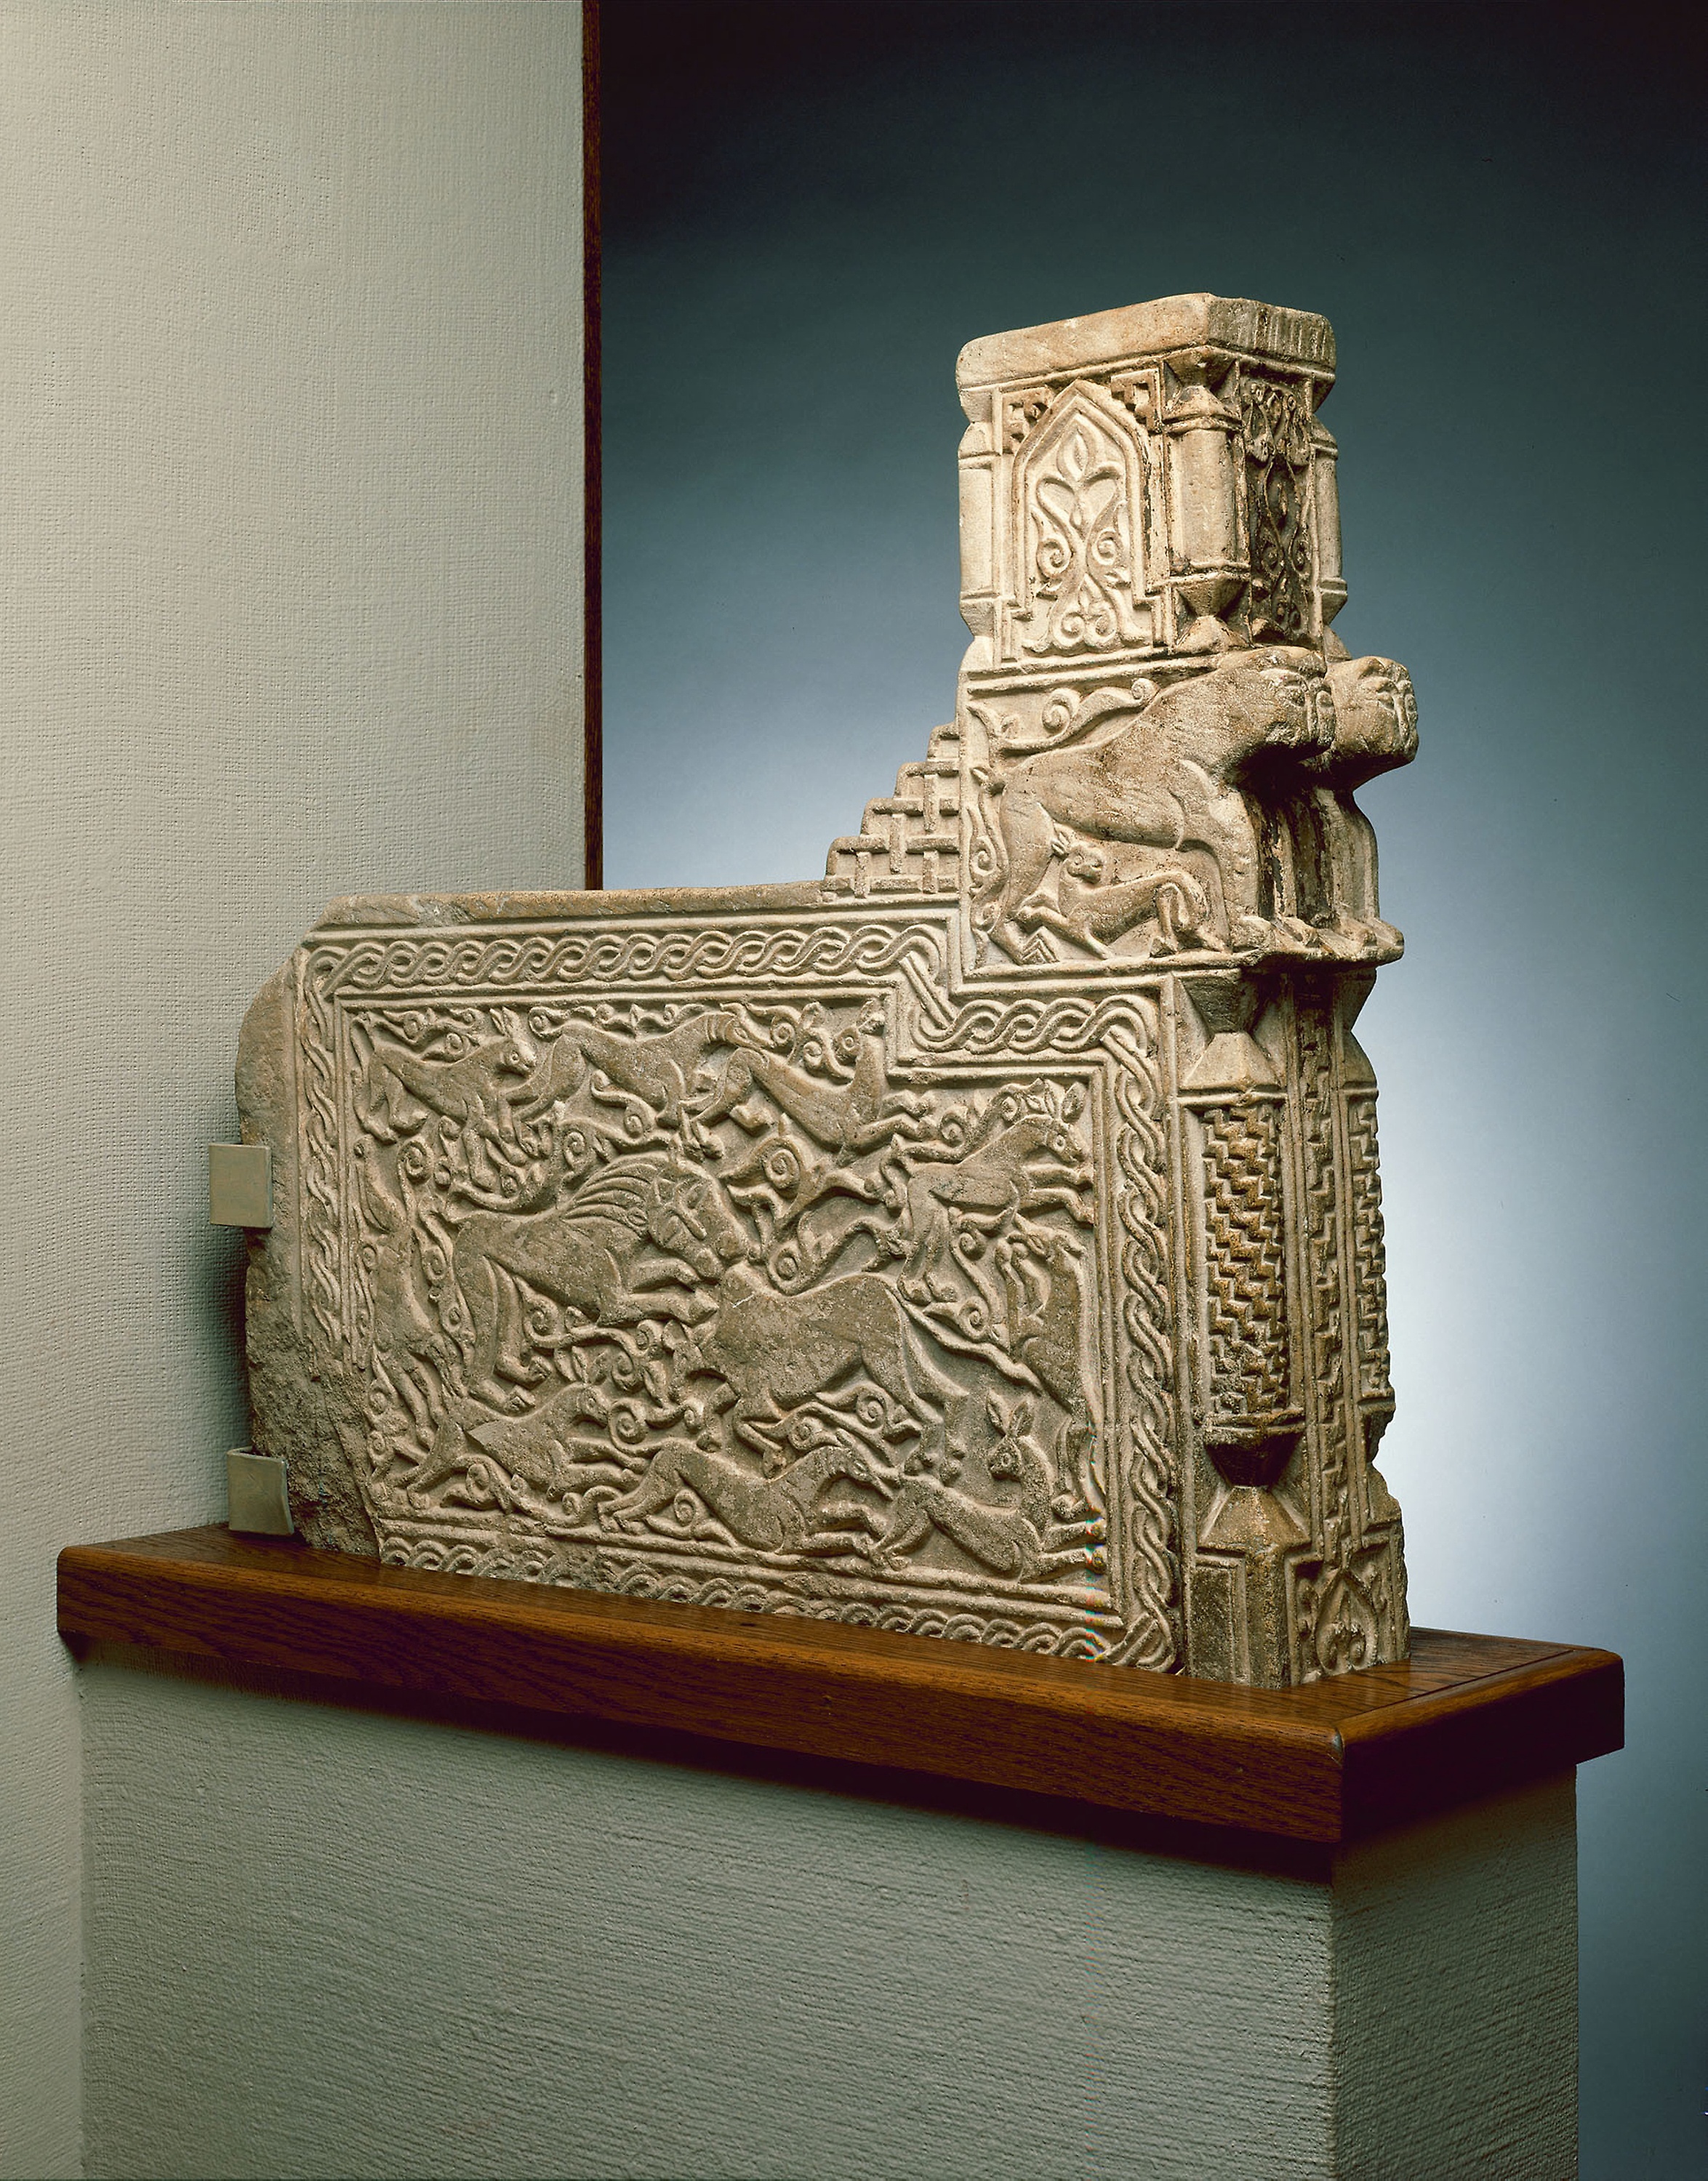
carving, sculpture, ancient history, stone carving, artifact, relief, history, monument, museum